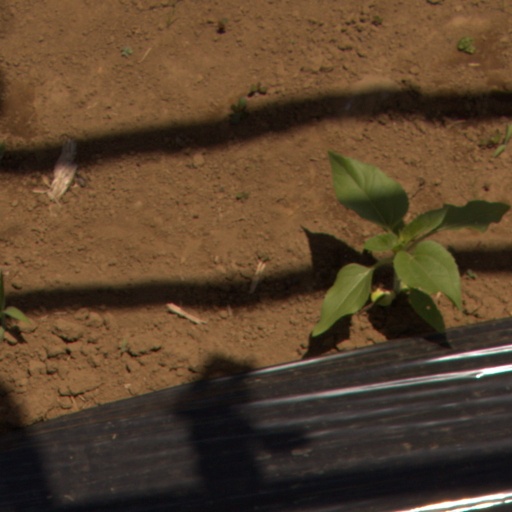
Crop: Jerusalem artichoke